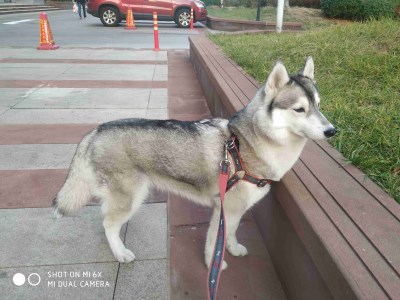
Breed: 1160-n000003-Siberian_husky